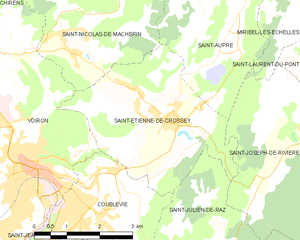
Saint-Étienne-de-Crossey est une commune française située dans le département de l'Isère en région Auvergne-Rhône-Alpes.